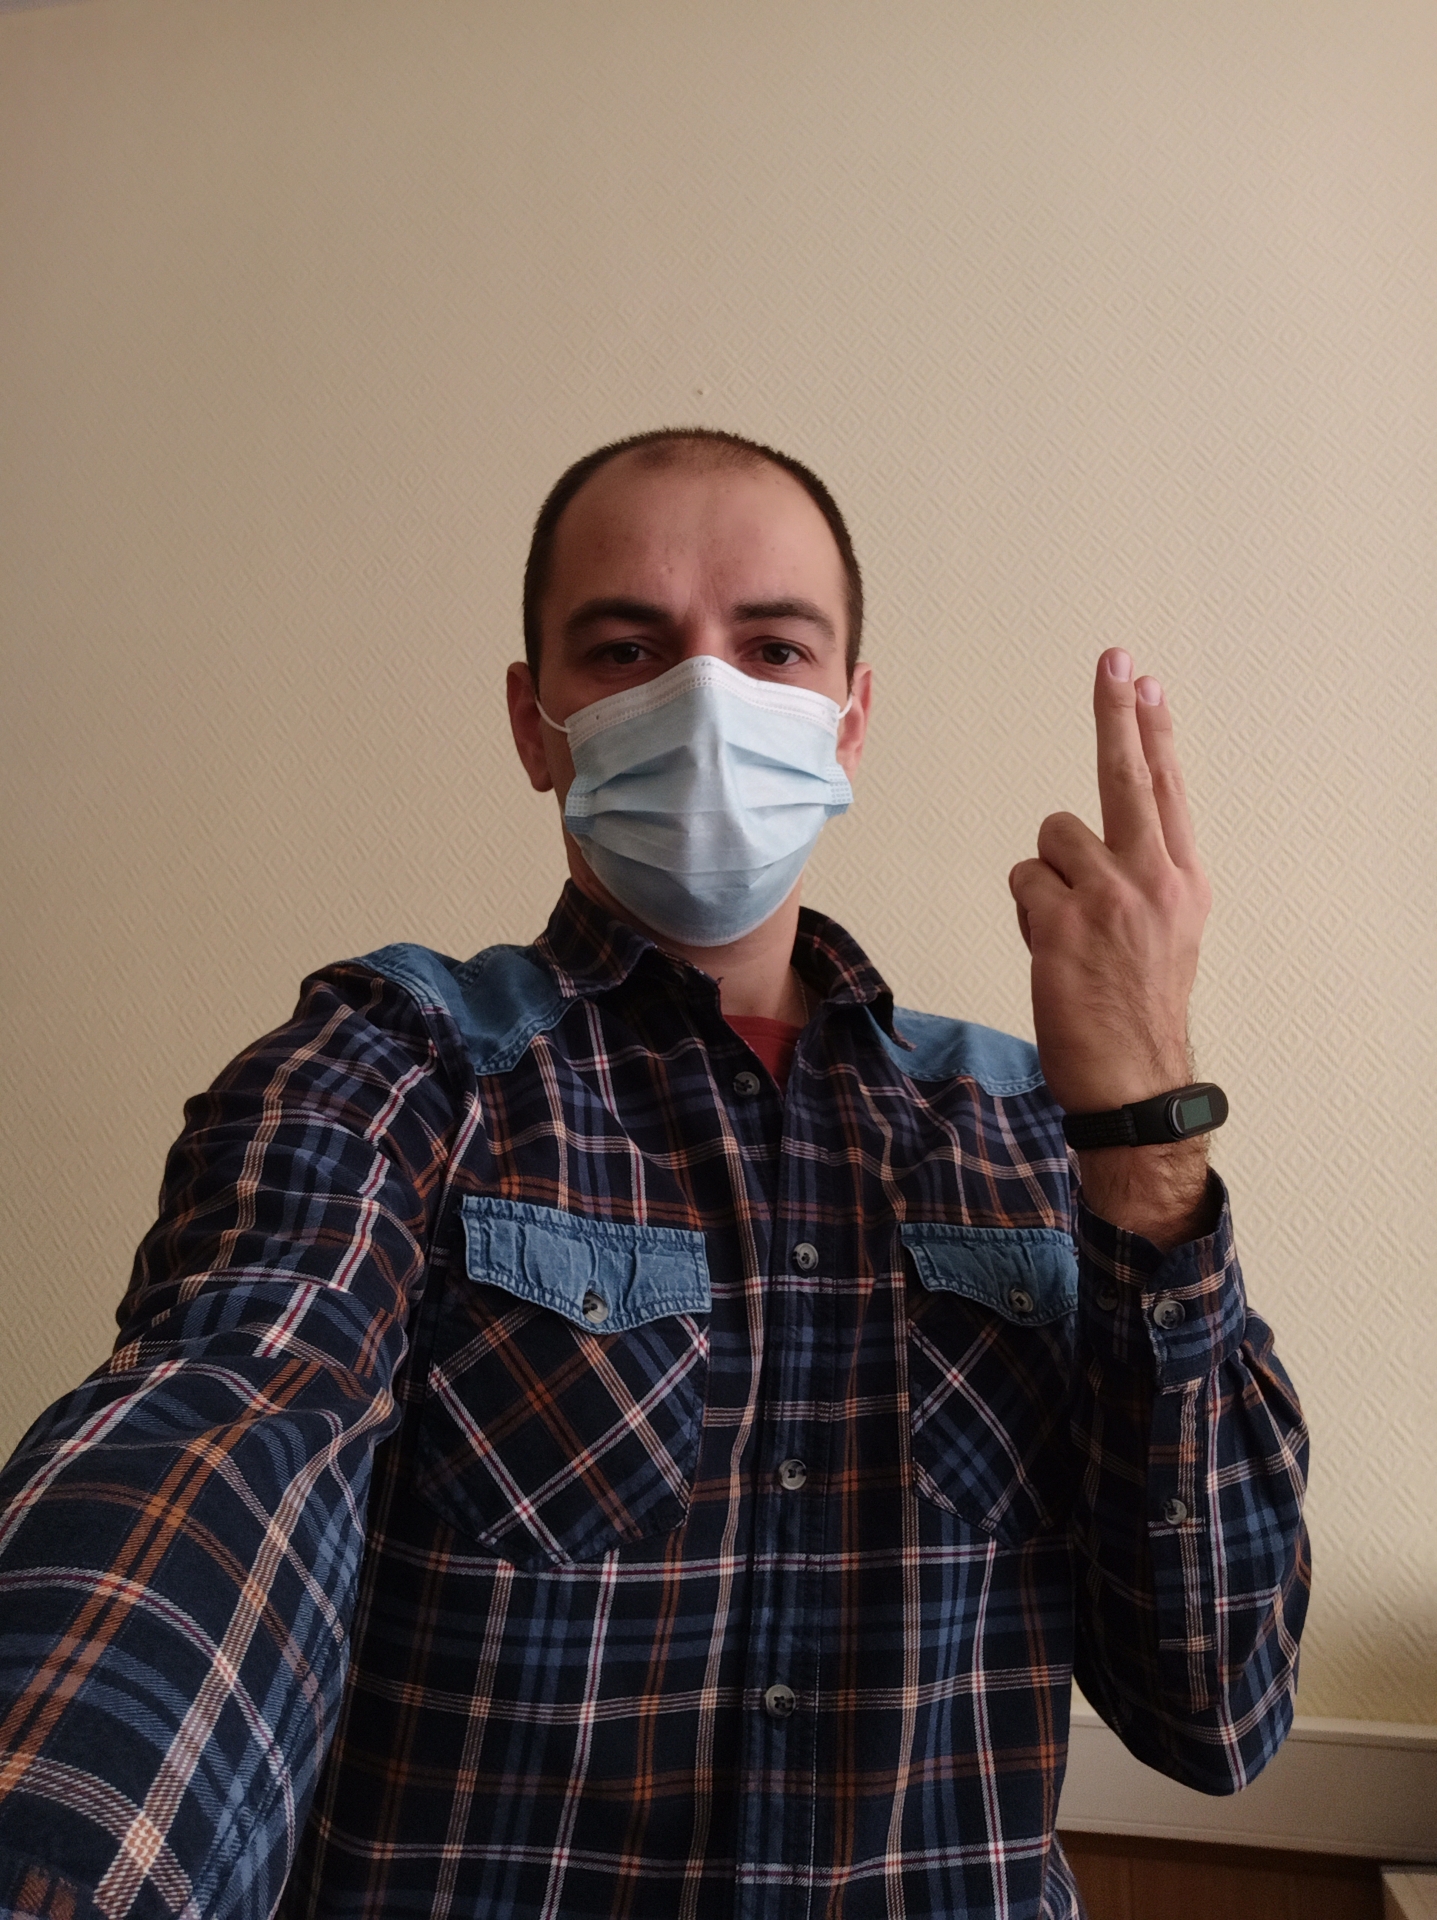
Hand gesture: two_up_inverted